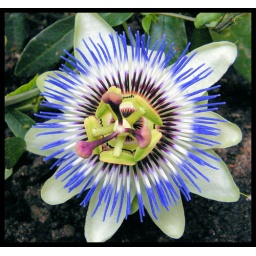
The first flower to open. The plant is container grown in our garden.